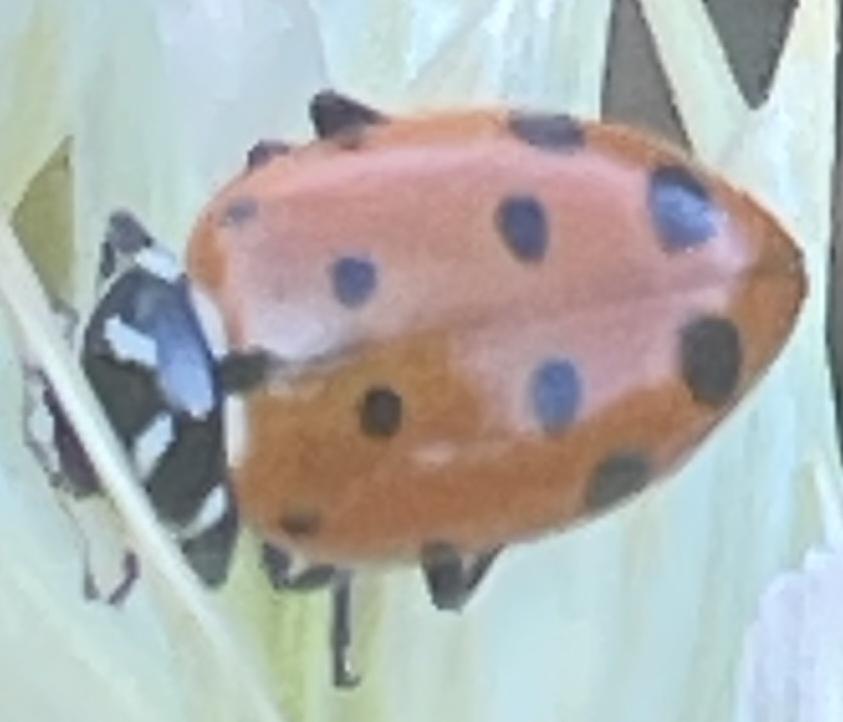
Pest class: predators